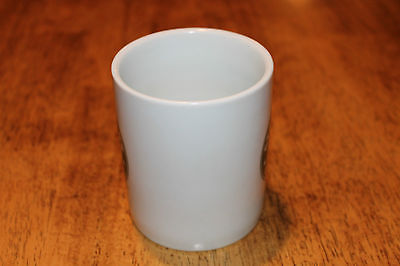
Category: mug